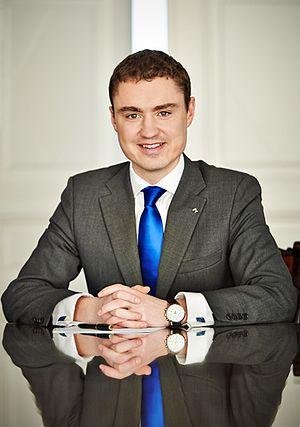
Taavi Rõivas, né le 26 septembre 1979 à Tallinn, est un homme d'État estonien, membre du Parti de la réforme d'Estonie et Premier ministre du 26 mars 2014 au 23 novembre 2016
Les élections législatives estoniennes de 2015 ont eu lieu le 1ᵉʳ mars 2015, afin d'élire les 101 députés du Riigikogu, le parlement estonien.